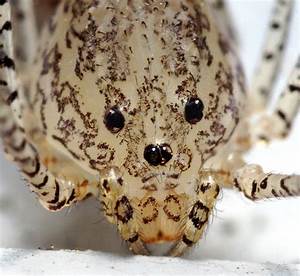
Label: spider